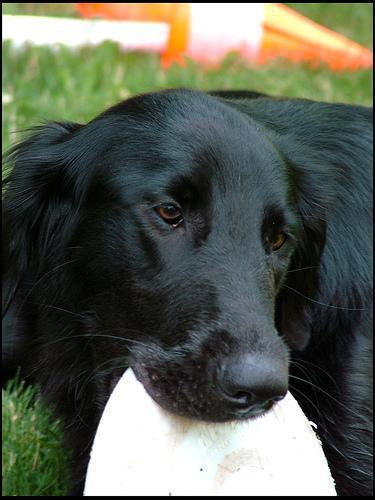
flat-coated_retriever